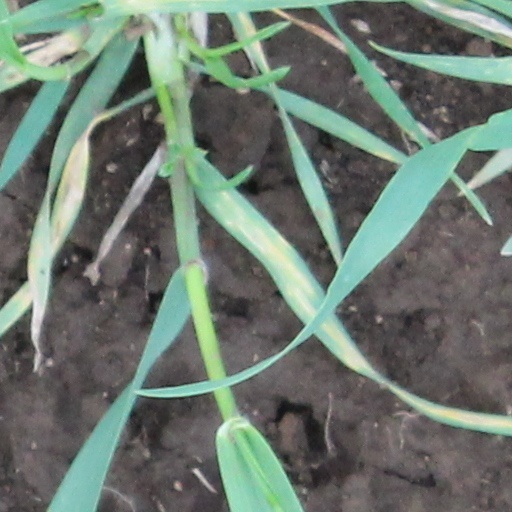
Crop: wheat